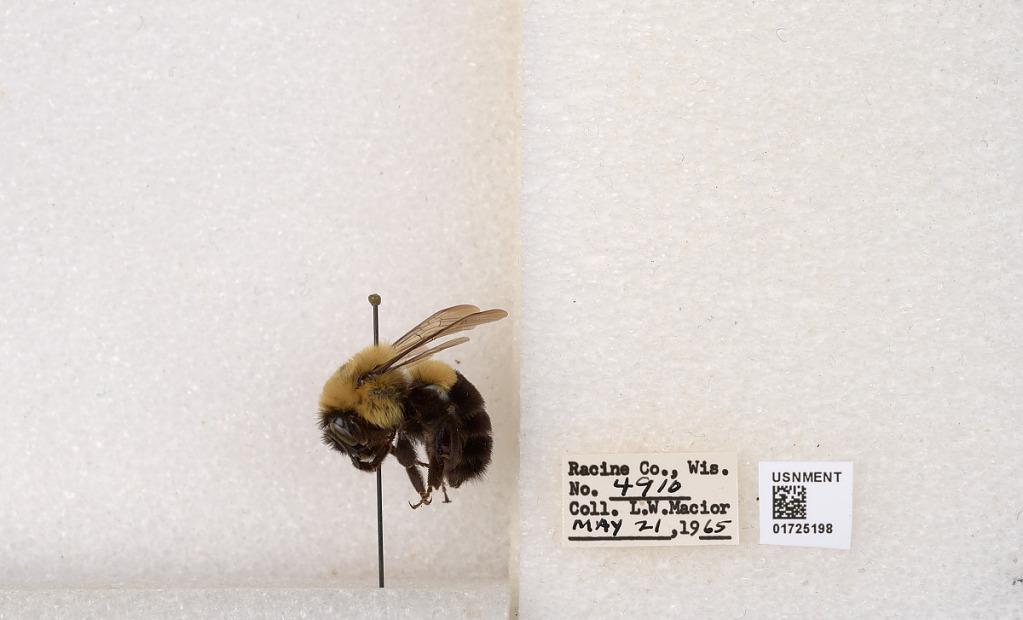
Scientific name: Bombus impatiens Cresson
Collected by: L. Macior
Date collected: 1965-5-21
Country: United States
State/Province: Wisconsin
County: Racine
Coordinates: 42.7299, -87.8123